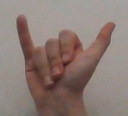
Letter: ya